Fidalgo ophiolite

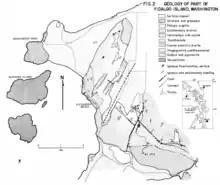
Geologic map of the Fidalgo ophiolite on Fidalgo island by Ned Brown, courtesy of Oregon Department of Geology and Mineral Industries.

The Fidalgo ophiolite is one of several Jurassic ophiolite complexes that occur along the western margin of North America, such as the Coast Range ophiolite. The Fidalgo ophiolite occurs within the Haystack nappe of the Northwest Cascades thrust system and structurally overlies the Easton nappe. The Fidalgo is interpreted to have formed in an island arc setting during the Middle to Late Jurassic based on the chemistry of igneous rocks within the complex and K-Ar and U-Pb ages of plagiogranite and gabbro